Hurricane Isaac (2012)

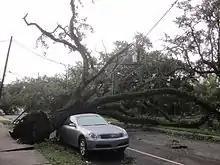
New Orleans experienced hurricane-force winds, but escaped the major flooding suffered by some other parts of southeast Louisiana.

The storm also produced heavy rainfall in Indian River County, with reported in Vero Beach. This was the highest observed precipitation total in the state of Florida during Isaac. Elsewhere in Indian River County, rainfall amounts were generally between . Throughout Indian River County, 27 homes and 2 single–family homes were flooded, while 20 roads were temporarily closed due to standing water. An EF0 tornado touched down in Vero Beach for about two minutes, damaging 118 mobile homes and 15 single family houses. The tornado caused $850,000 in losses. At the Vero Beach Municipal Airport, sustained winds reached . In Highlands County, up to of rain forced the closure of a small portion of U.S. Route 98 between Cowhouse Road and County Road 621 in Lorida. The inundation was caused by Arbuckle Creek overflowing and washing a few inches of water on the road. A damage survey conducted by the National Weather Service indicates that a tornado was spawned near St. Cloud in Osceola County. It destroyed an abandoned mobile home, leaving only a floor attachment to the frame. The tornado moved across a citrus grove, causing damage to trees and shrubs. Thereafter, it removed shingles and broke a window at one residence, while some fences nearby were toppled. Additionally, rainfall amounts ranging from left several roads impassable. The Myakka River overflowed in Sarasota County, flooding the Ramblers Mobile Home Park. Water rose up to the doorsteps of several units, while parking lots and grassy areas were inundated by water. Due to its weaker and further westward track than initially anticipated, impact in Hillsborough County and the city of Tampa was minimal during the Republican National Convention. On the first day of the convention, August 27, Isaac dropped of precipitation and brought sustained winds of to Tampa International Airport, with gusts up to . A waterspout moved onshore near Tampa, damaging 6 houses in addition to the fences and trees on those properties.